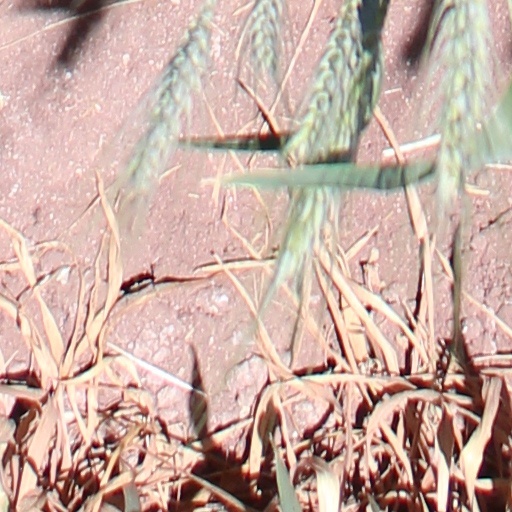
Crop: wheat